Natural Supernaturalism

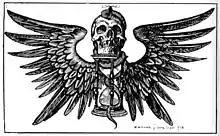
"Time and Death", Sullivan's tailpiece to chapter VIII

Natural Supernaturalism is one of Thomas Carlyle's philosophical concepts. It derives from the name of a chapter in his novel "Sartor Resartus" (1833–34) in which it is a central tenet of Diogenes Teufelsdröckh's "Philosophy of Clothes". Natural Supernaturalism holds that "existence itself is miraculous, that life contains elements of wonder that can never be defined or eradicated by physical science."